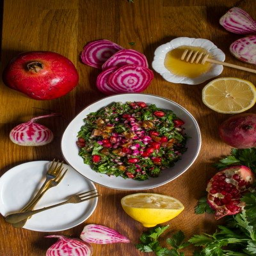
type of dish with pomegranate , dates , and beets .